Szczepan Kończal

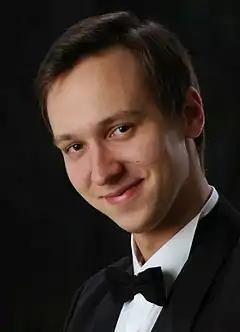

Szczepan Kończal (born on 27 May 1985, in Katowice, Poland) is a Polish classical pianist who has won prizes in many international music competitions held in more than a dozen different countries.